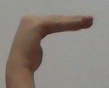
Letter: haa